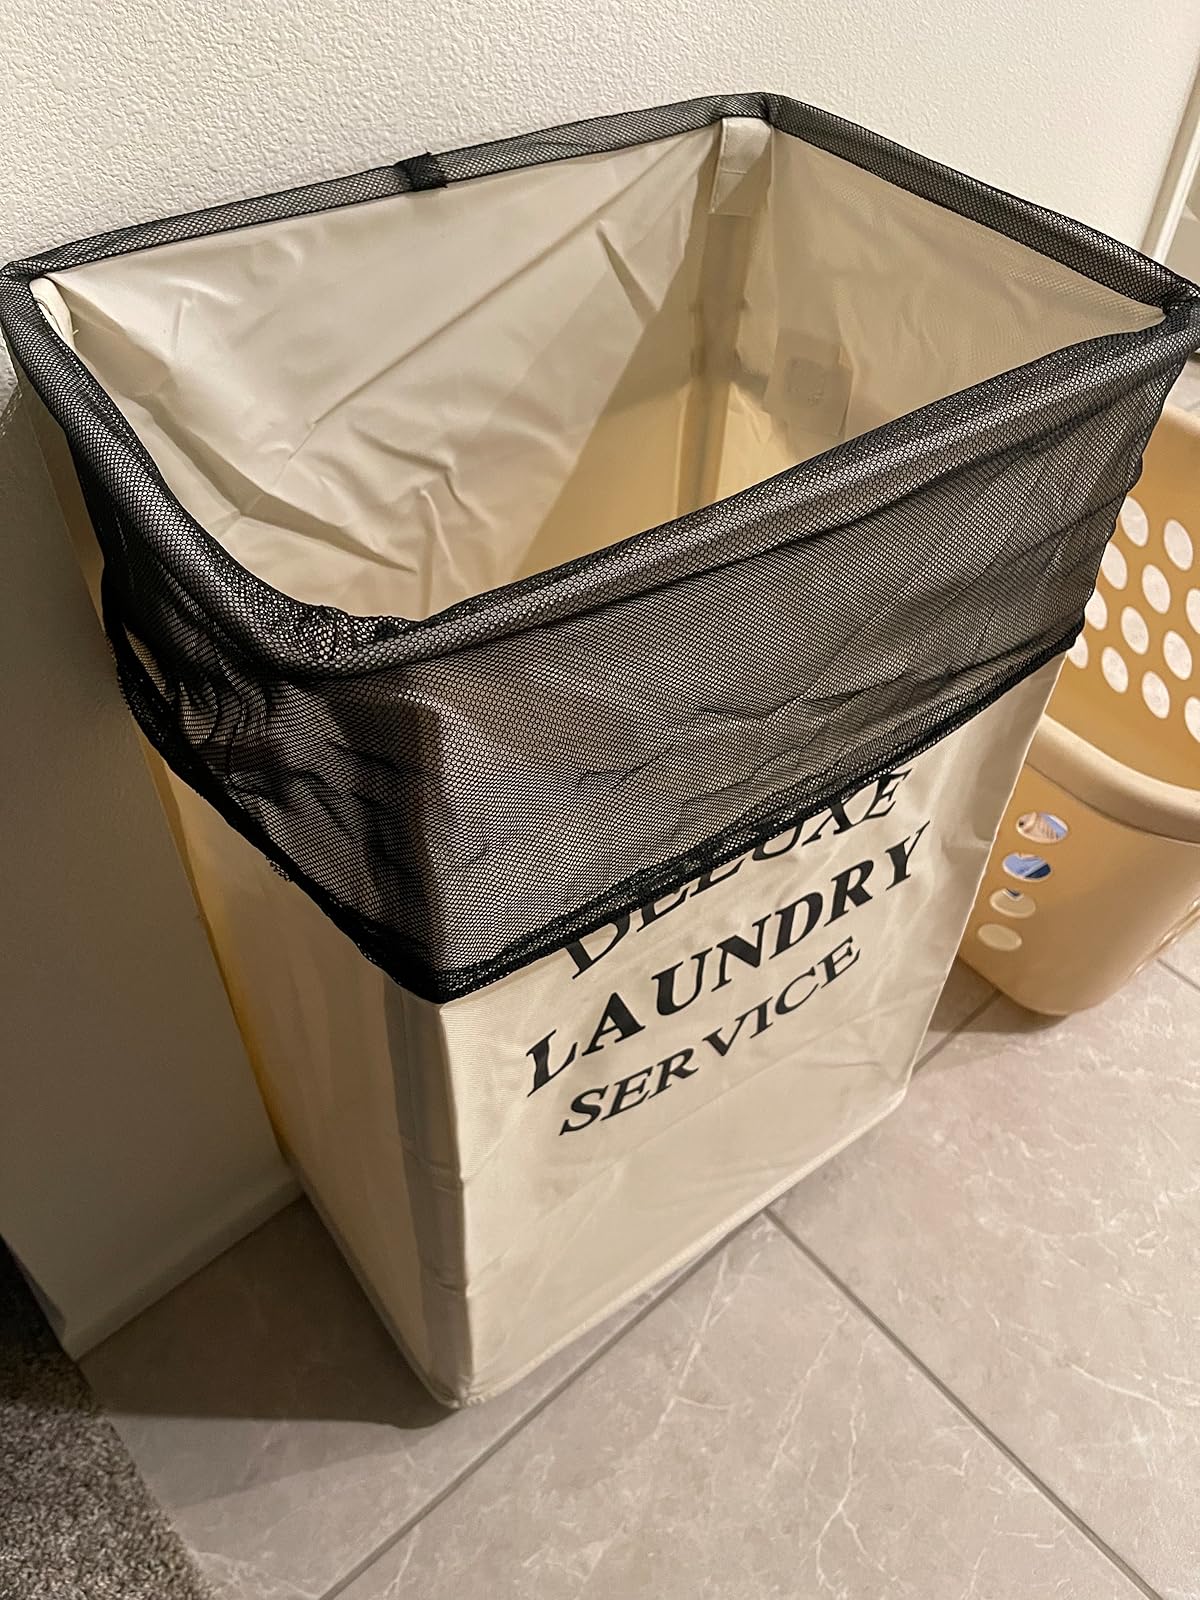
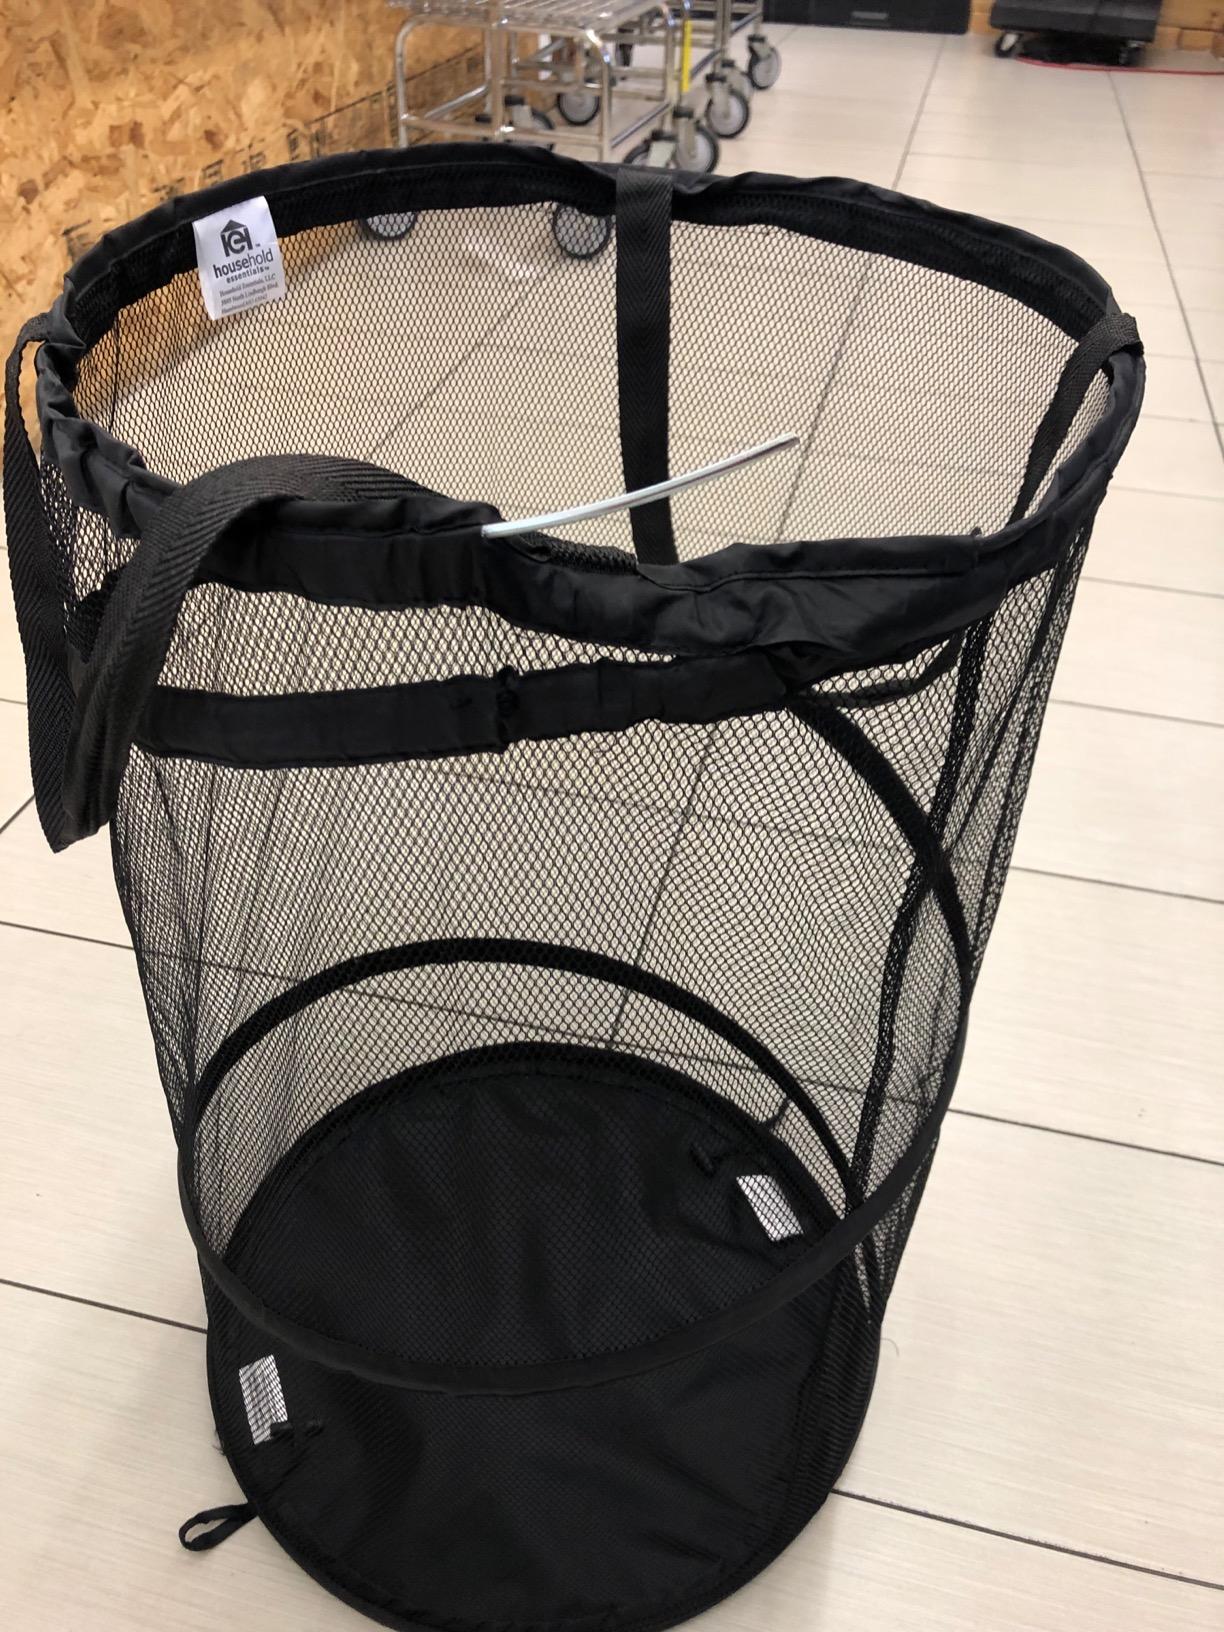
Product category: items_hamper
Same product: no